Layout of the Port of Tianjin

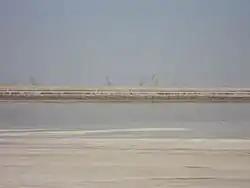
A surviving salt flat at the Northern Basin of the Tianjin Port. Background are the cranes of the Huicheng terminal.

Seismological Conditions: The area of Tianjin is very seismically active. The 1976 Tangshan earthquake affected the harbor and caused serious damage to its installations. The Port's current design specifications are to resist earthquakes of intensity 7, to a basic design Peak ground acceleration of 0.15 g.